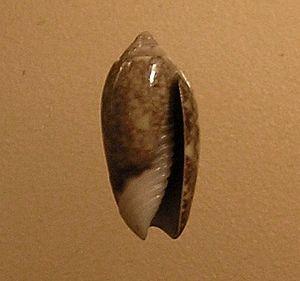
Oliva, les olives en français, est un genre de mollusques gastéropodes marins de la famille des olividés.